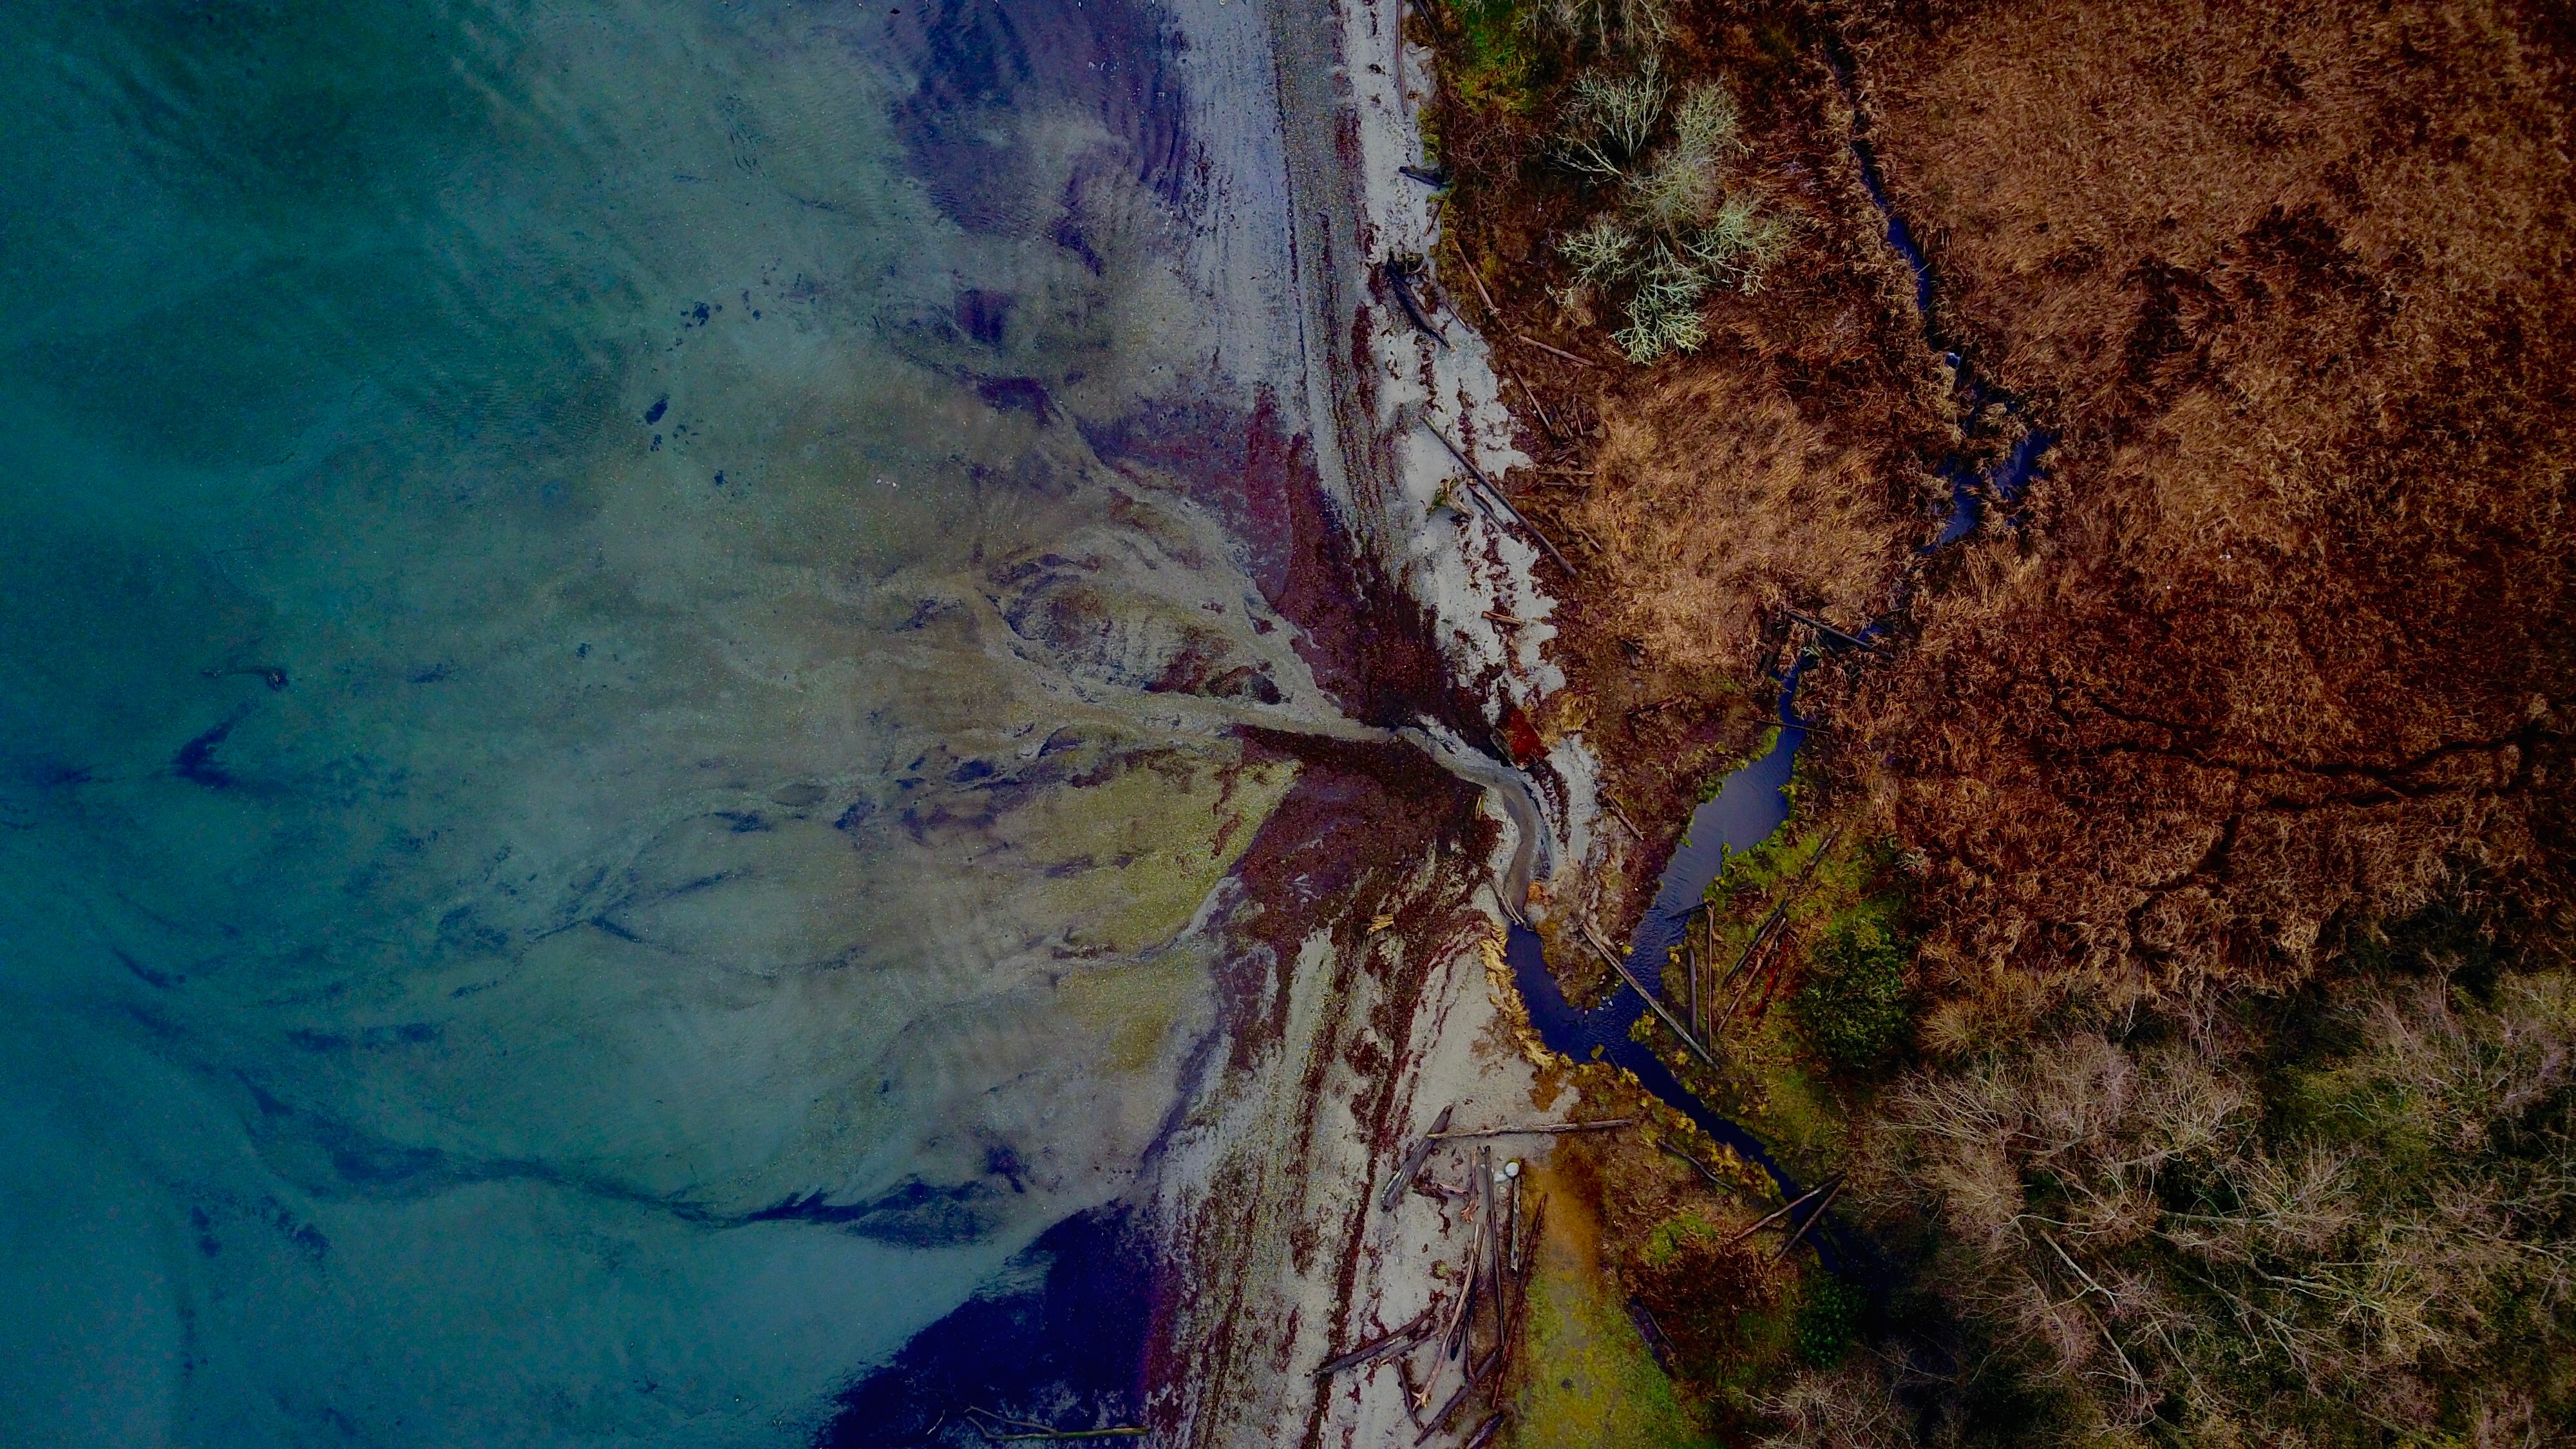
beach, water, coastal, formation, cave, terrain, aerial view, drone view, geology, landform